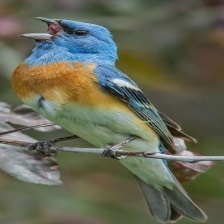
Species: LAZULI BUNTING
Scientific name: PASSERINA AMOENA
ImageNet parent category: indigo_bunting